John Wilson Carpenter III

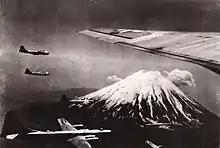
Twentieth Bomb Wing B-29s flying near Mount Fuji, Japan, 1945

By late 1944, it was becoming apparent that B-29 operations against Japan staged out of bases in China and India were far too expensive in men and materials and would have to be stopped. In December 1944, the Joint Chiefs of Staff made the decision that Operation Matterhorn would be phased out, and the 58th Bombardment Wing's B-29s would be moved to newly captured bases in the Marianas in the central Pacific. Carpenter moved there to help expedite the Twentieth Air Force mission and to help prepare for the movement of the 509th there.